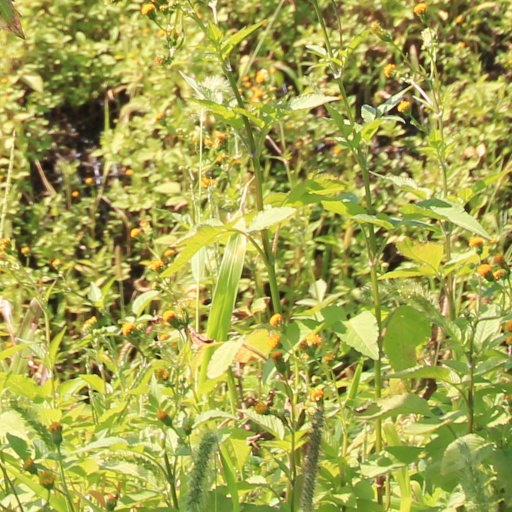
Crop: grape